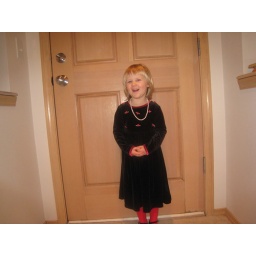
Kaylee in her rose dress and pearls